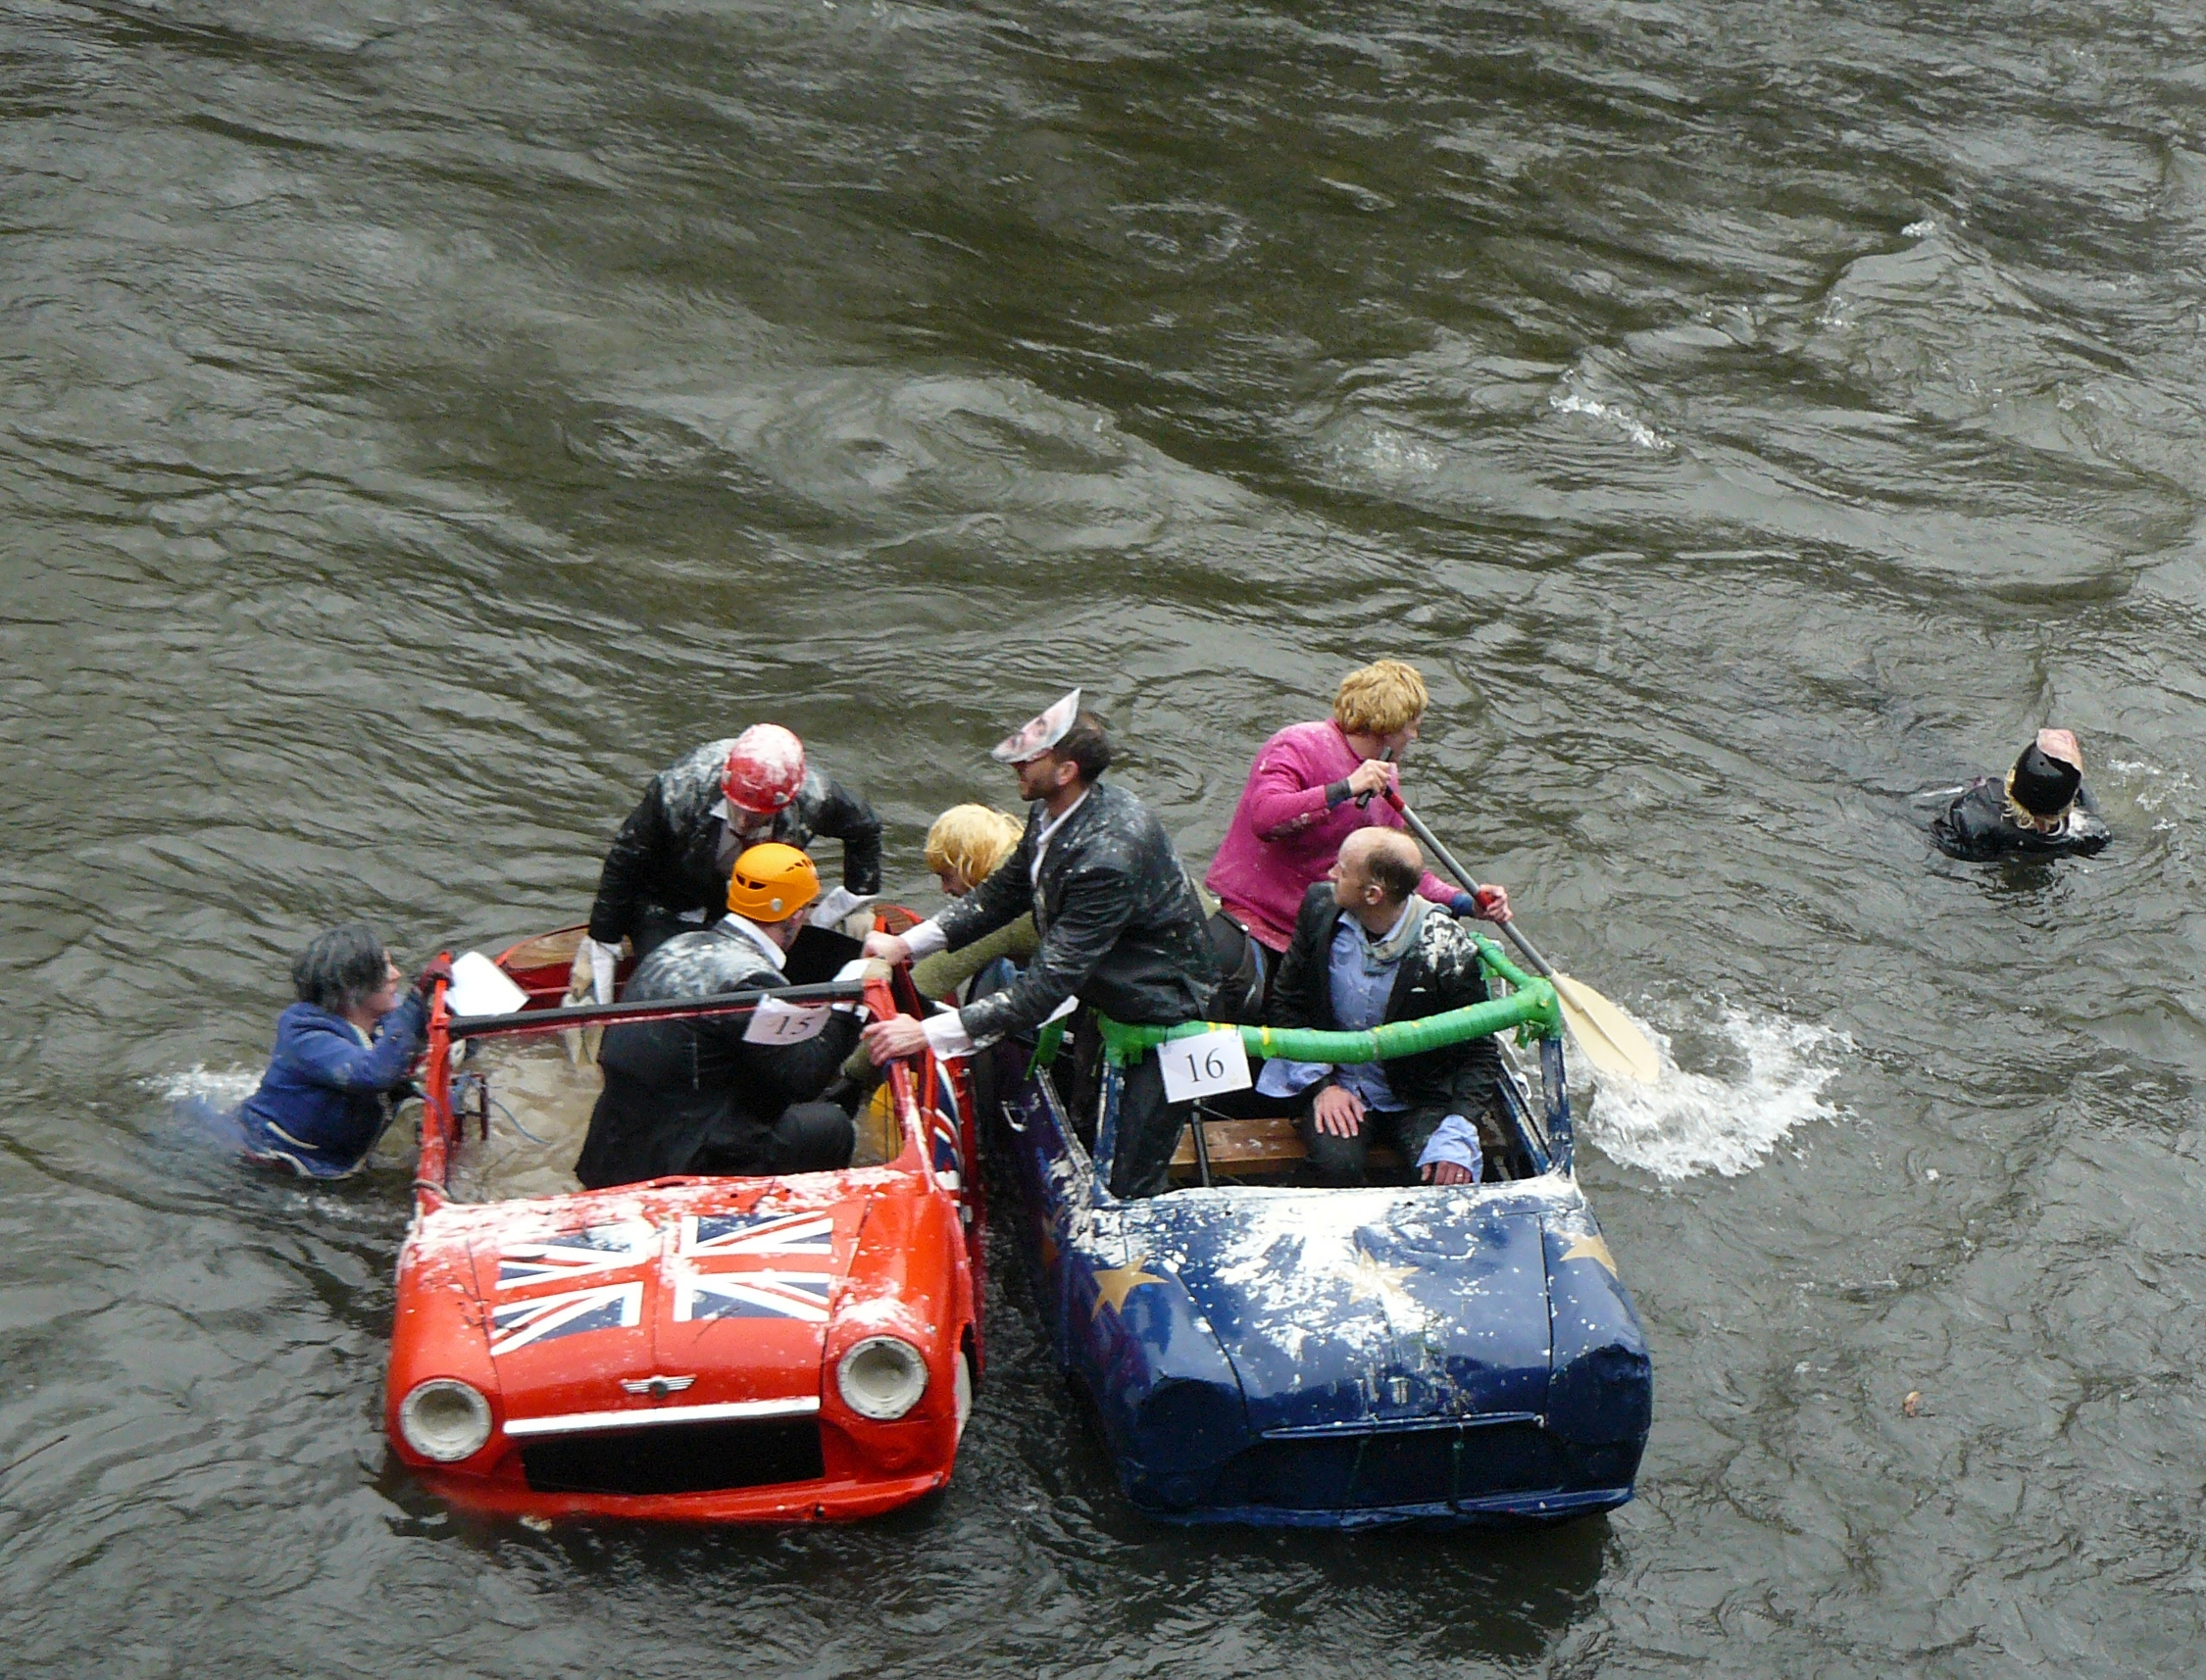
matlock, derbyshire, Raft Race, 2018, vehicle, water transportation, raft, lifejacket, recreation, waterway, boats and boating equipment and supplies, boat, water, fun, boating, personal protective equipment, watercraft, watercraft rowing, leisure, river, watercourse, adventure, team, rafting, crew, competition event, car, tourism, city car